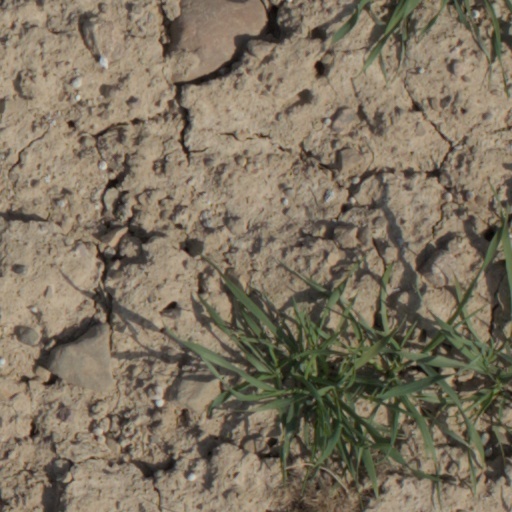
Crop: wheat